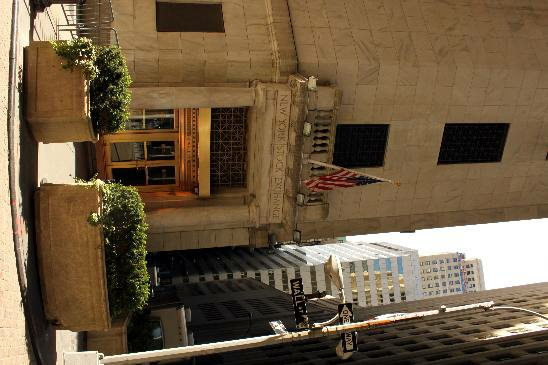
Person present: No